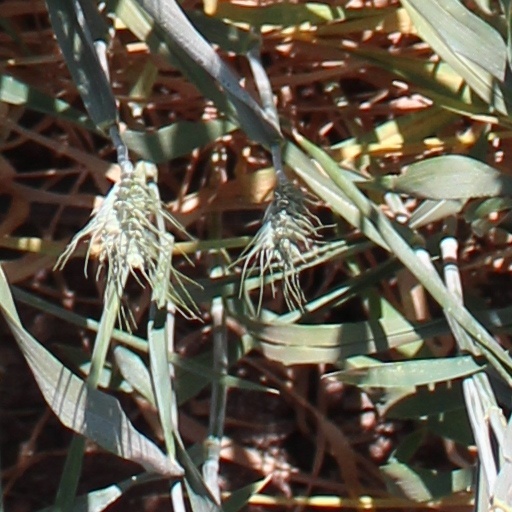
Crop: wheat